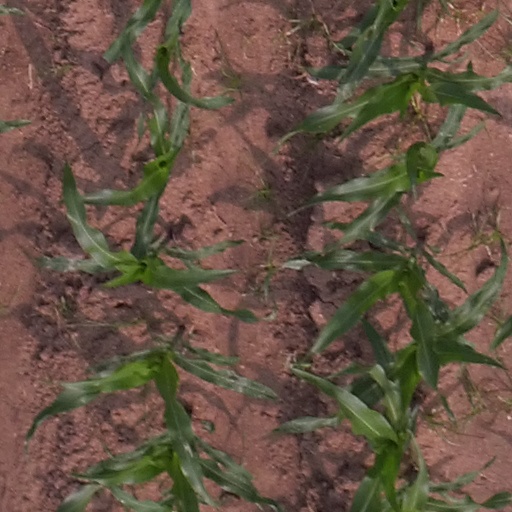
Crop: maize; corn